White Deer Hole Creek

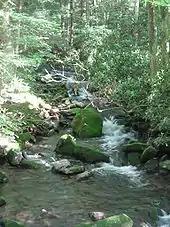
The unnamed tributary in the Fourth Gap of South White Deer Ridge is also rated "Class A Wild Trout Waters".

The White Deer Hole Creek watershed consists of 0.08 percent of the area of Clinton County, 4.40 percent of the area of Lycoming County, and 3.67 percent of the area of Union County. Neighboring watersheds are the West Branch Susquehanna River and its minor tributaries (north and east), White Deer Creek (south), and Fishing Creek (west).